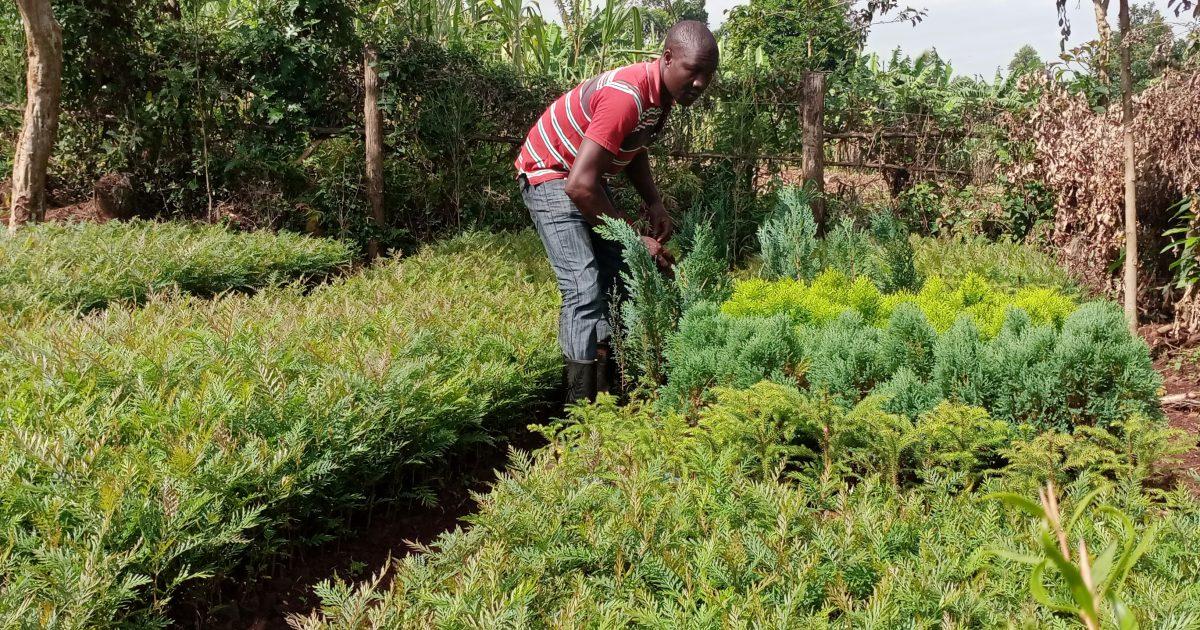
Mkulima wa miti akihudumia vitalu vya miche ya miti ya aina tofauti iliyooteshwa katika vyombo maalumu, kabla ya kuamishwa na kwenda kupandikizwa mahala zingine.